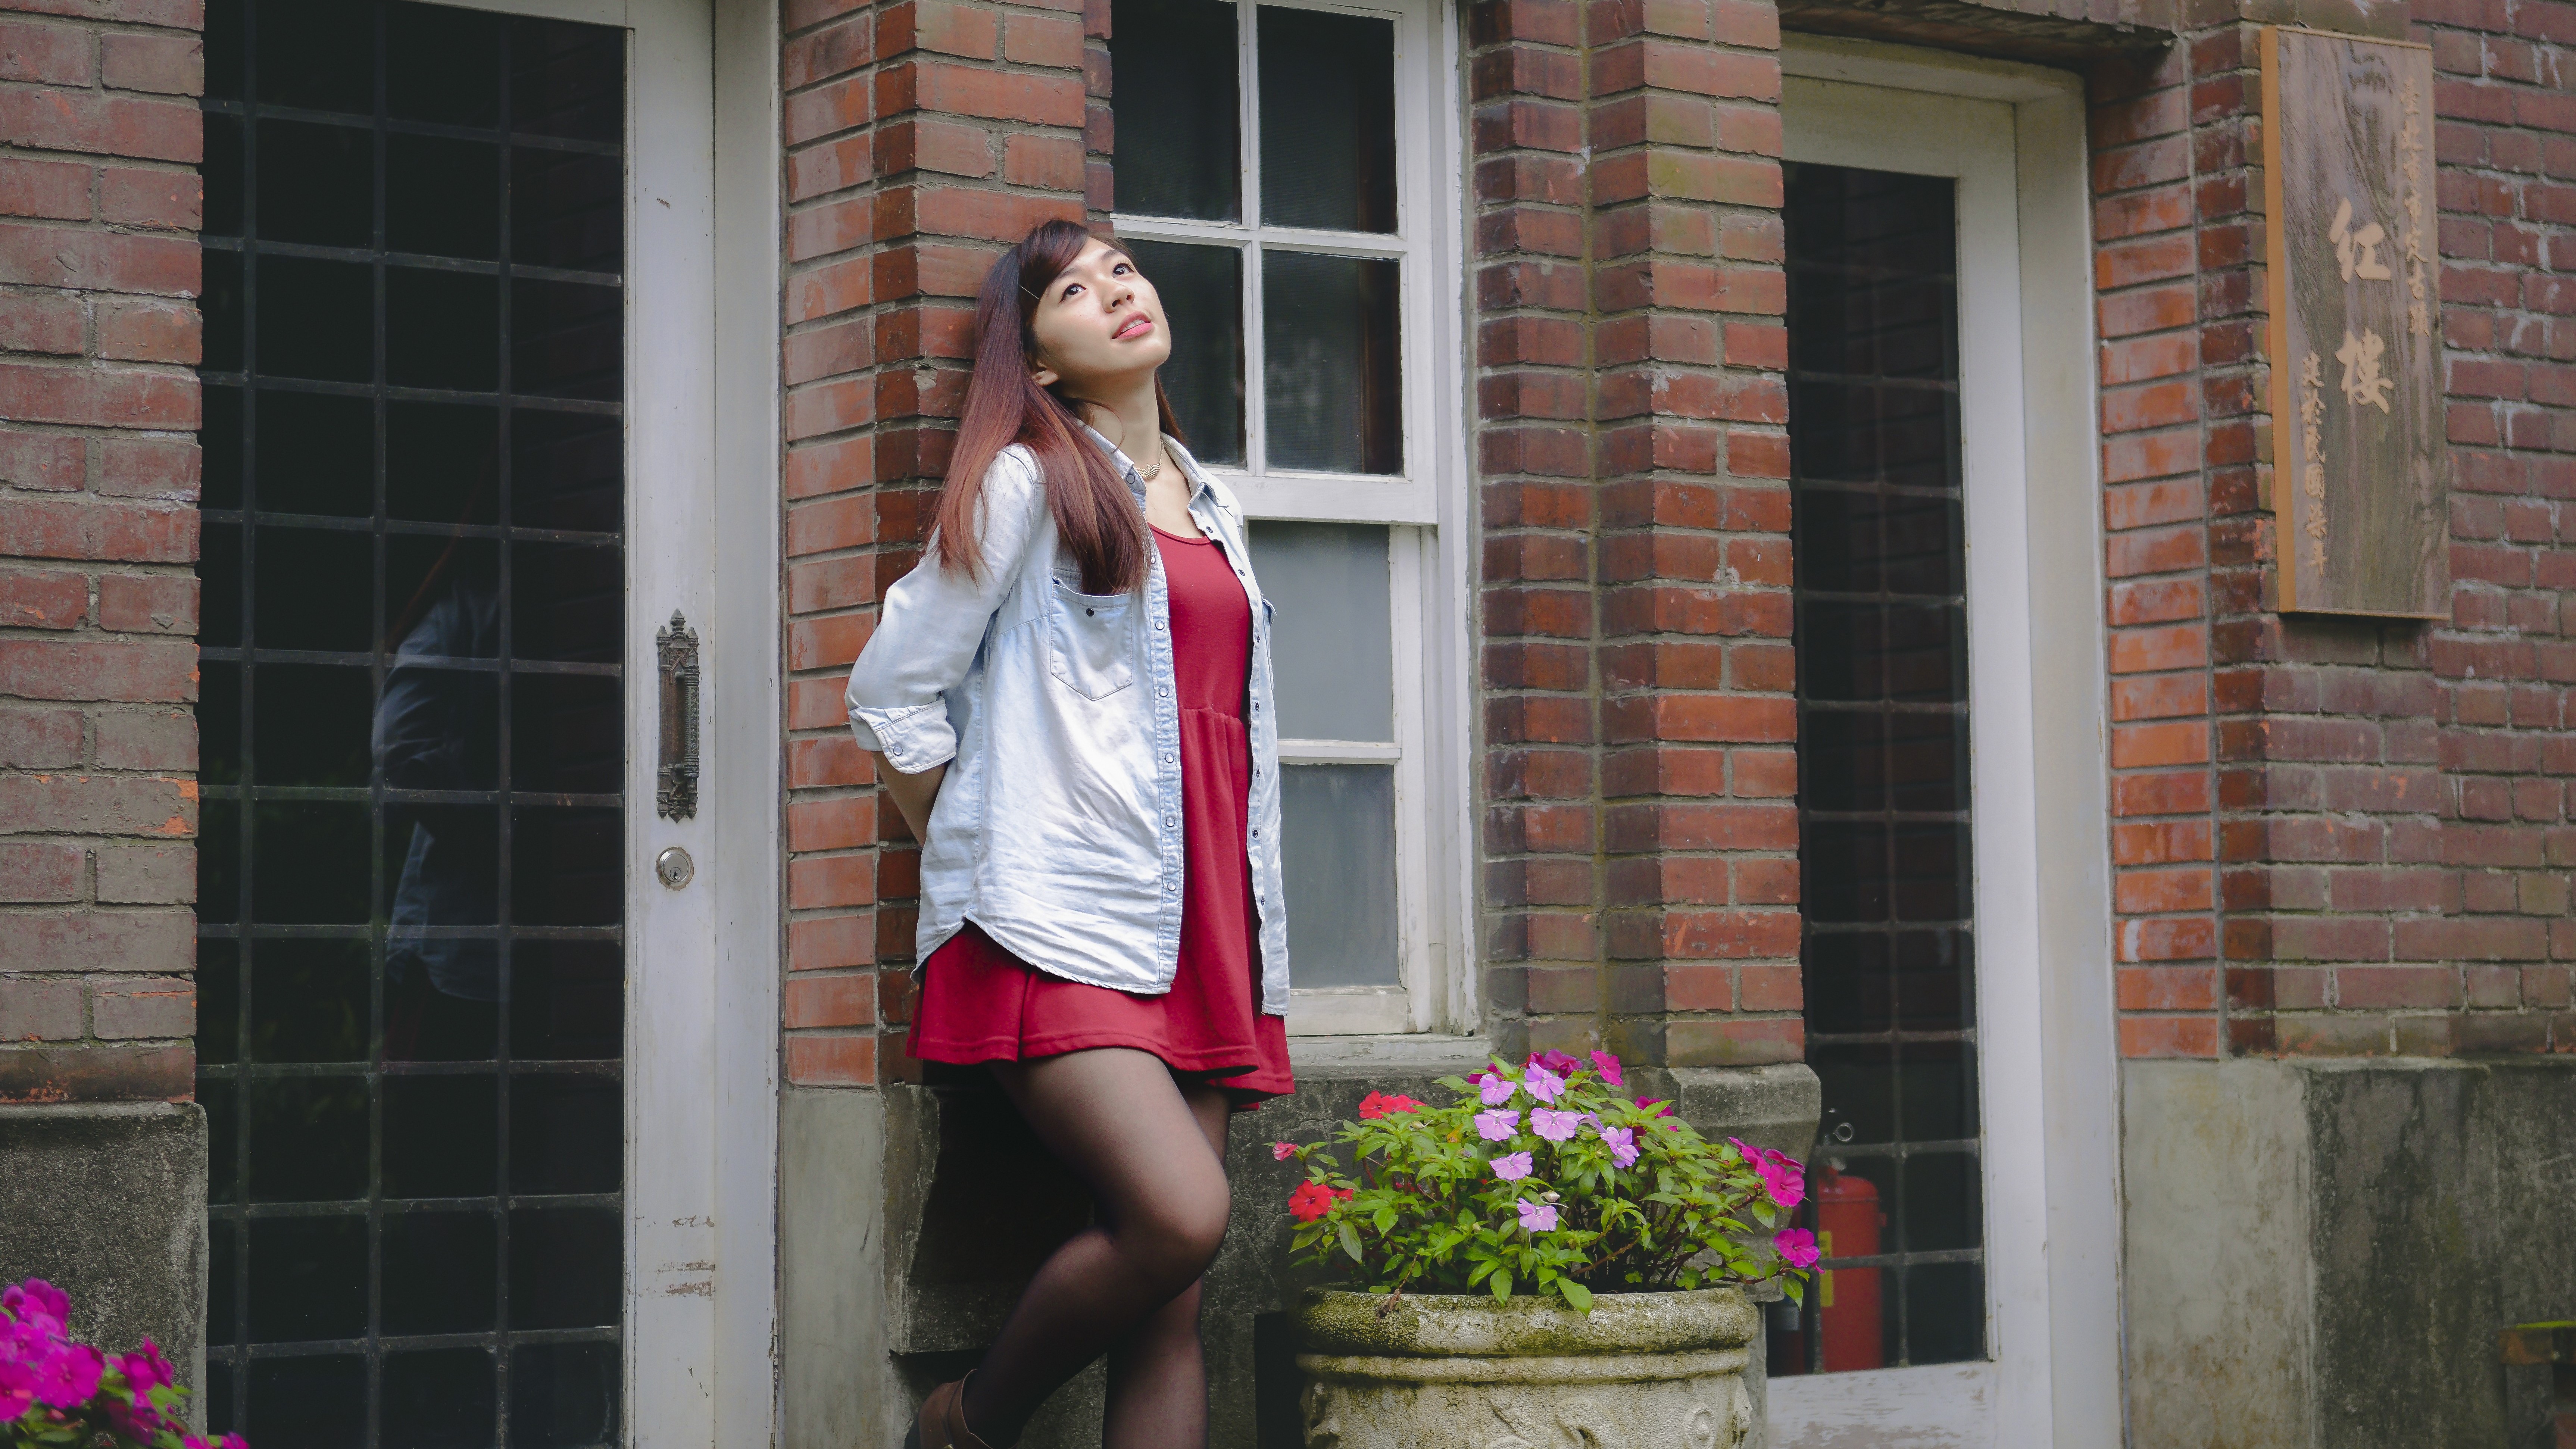
asian, girl, women, beauty, sexy, outdoor, white, clothing, red, pink, fashion, leg, outerwear, blazer, street fashion, footwear, jacket, thigh, shorts, waist, door, tights, human leg, dress, model, window, shoe, photo shoot, fashion accessory, long hair, style, top, knee